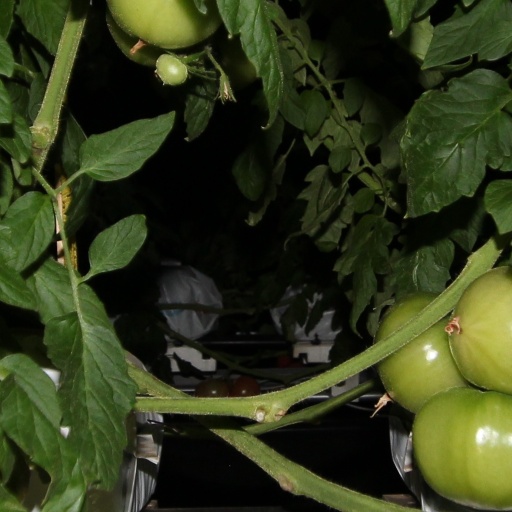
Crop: tomato